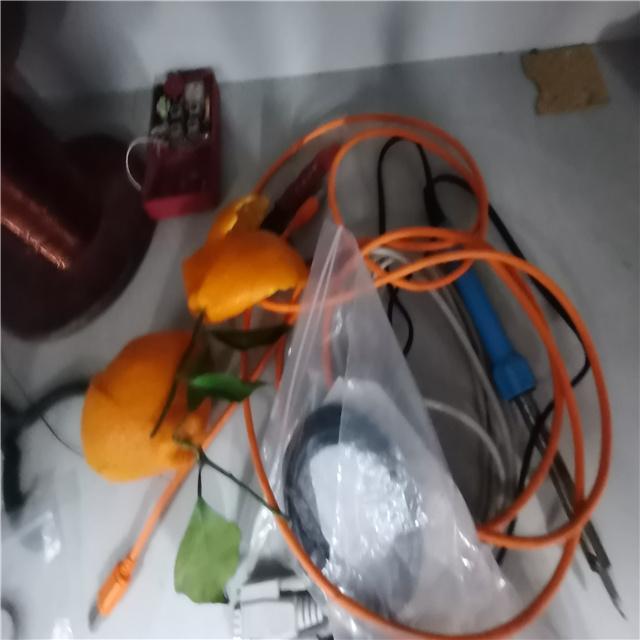
Label: peels